Aalburg

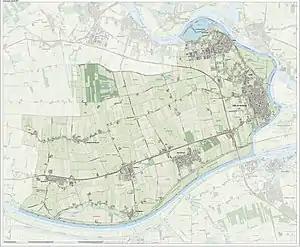
Topographic map of the municipality of Aalburg, June 2015

Aalburg is a former municipality in the southern Netherlands, in the province of North Brabant. The municipality had been formed in 1973 by the merging of the former municipalities of Eethen, Veen, and Wijk en Aalburg. On January 1, 2019 it joined Werkendam and Woudrichem in the new municipality of Altena.